Kirtland Formation

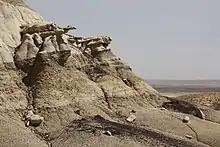
Kirtland Formation outcrops near Coal Creek

The Kirtland Formation (originally the Kirtland Shale) is a sedimentary geological formation.